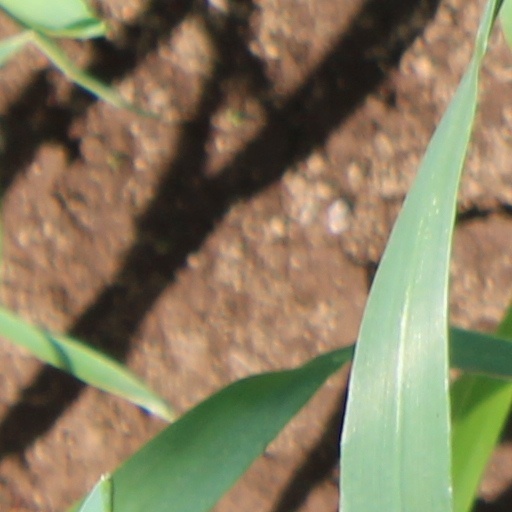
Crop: wheat